Samantha Ruth Prabhu

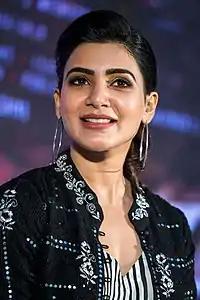
Samantha at "Irumbu Thirai"s trailer launch in 2017

Although Samantha often portrayed strong character roles in her early films, post-2012, she has appeared increasingly in big-budget, hero-oriented films, which have comparatively smaller scope for actresses. Samantha next appeared in the Telugu multi-starrer film, "Seethamma Vakitlo Sirimalle Chettu" (2013) alongside Venkatesh and Mahesh Babu, which received positive reviews and was commercially successful. Though her role was comparatively minuscule to her co-stars, "IBN Live" noted it was "good to see Samantha shed her glamorous side and welcome performance-oriented roles, which she only handles with deftness and ease". The romantic comedy "Jabardasth" (2013) alongside Siddharth, in which she portrayed a wedding planner, became a commercial failure, though critics noted Samantha is "getting better by the day and it's a delight to watch her on screen". Samantha then starred alongside Pawan Kalyan in the family drama, "Attarintiki Daredi" (2013), which emerged as the highest-grossing Telugu film upon release. A critic from Rediff.com noted Samantha "exudes confidence even though she has limited screen time and nothing much to do", and her performance saw her win Best Actress recognition at the SIIMA Awards and the Santosham Film Awards, in addition to her fourth nomination for the Filmfare Award for Best Actress – Telugu. Her final release of 2013 was in the unsuccessful Telugu masala film "Ramayya Vasthavayya", where she had a small role, with a critic noting "we have seen Samantha in better roles and better films." Samantha was involved in a spat with actor Mahesh Babu and his fans after she criticized a promotional poster for the Telugu film, "" (2014) in December 2013; she had tweeted that the way actress Kriti Sanon was depicted as crawling behind Mahesh Babu was "deeply regressive".